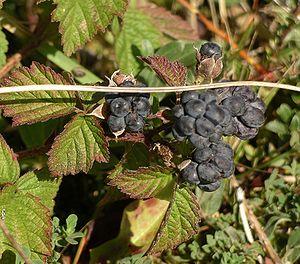
La Ronce bleue ou Ronce des champs est une petite ronce rampante épineuse de la famille des rosacées, très commune dans les régions tempérées, qui produit un fruit comestible acidulé.